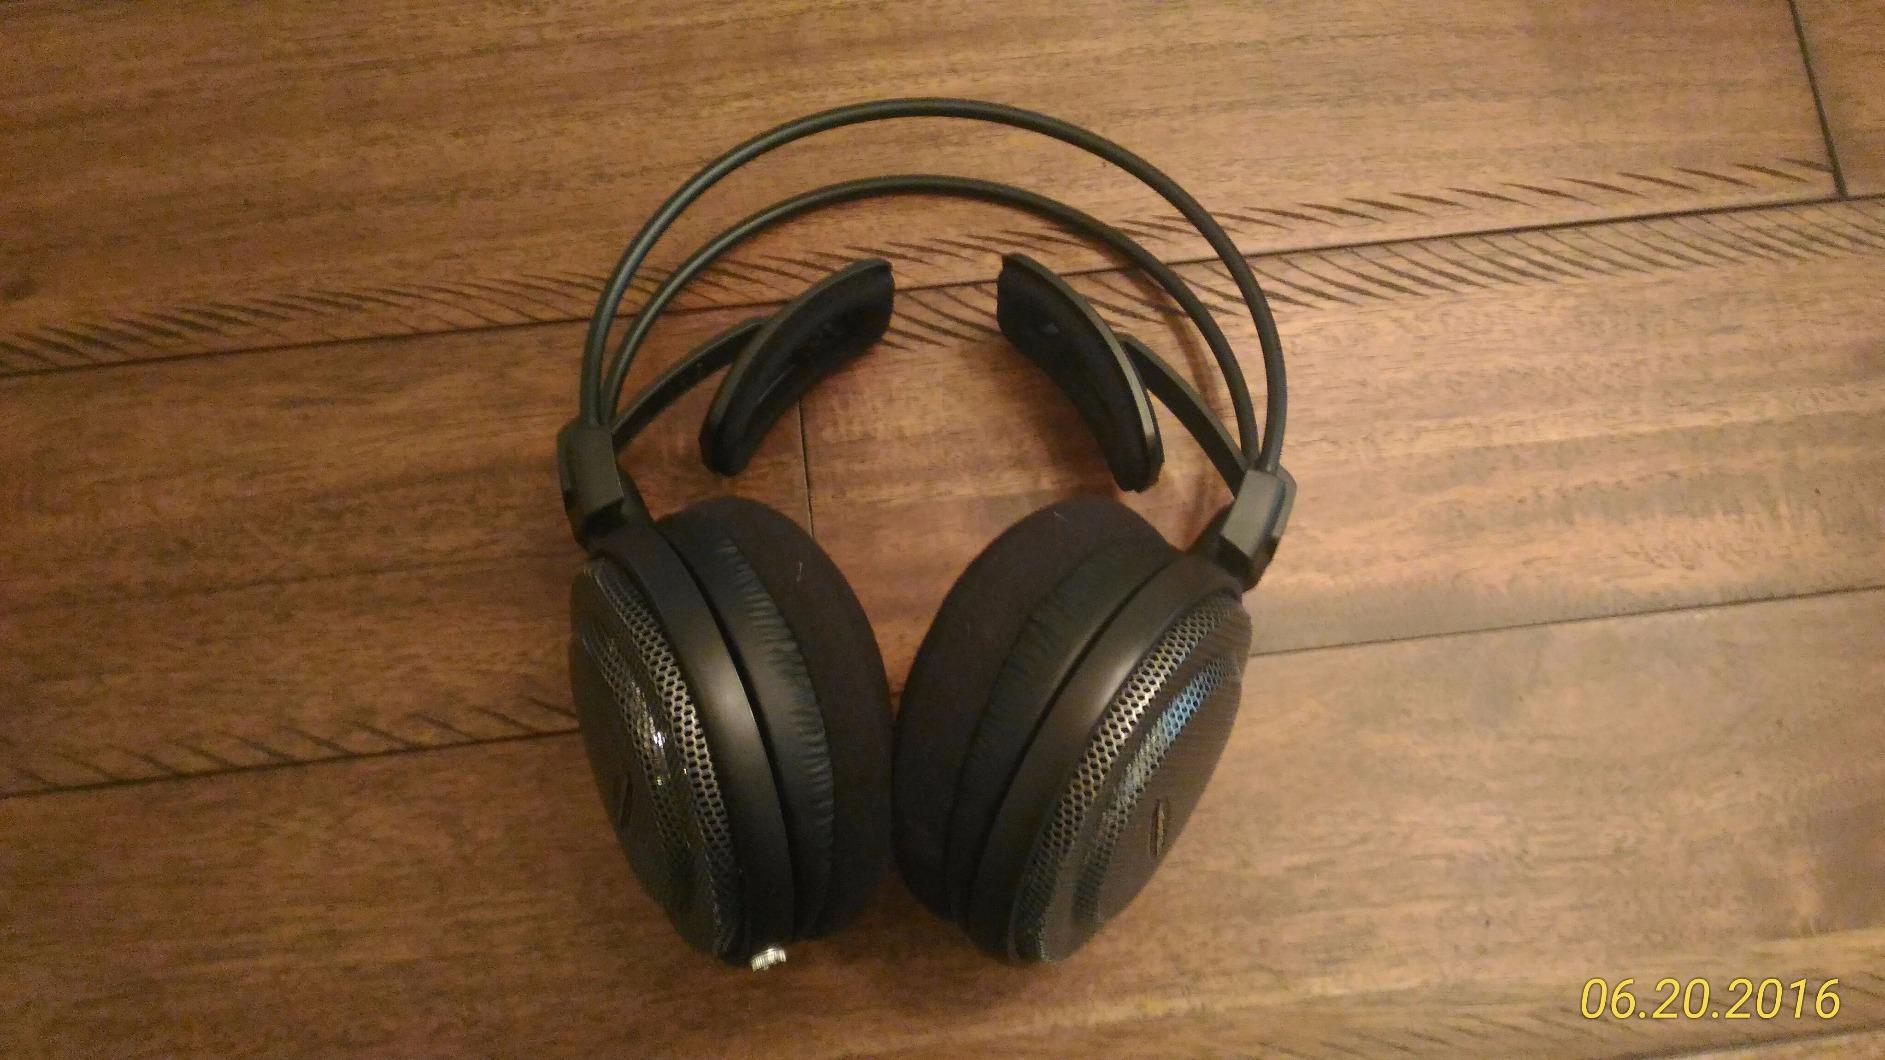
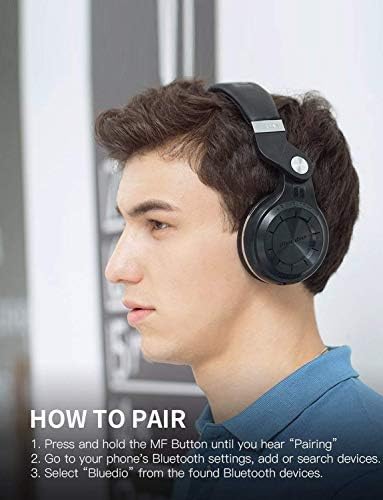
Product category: headphones
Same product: no